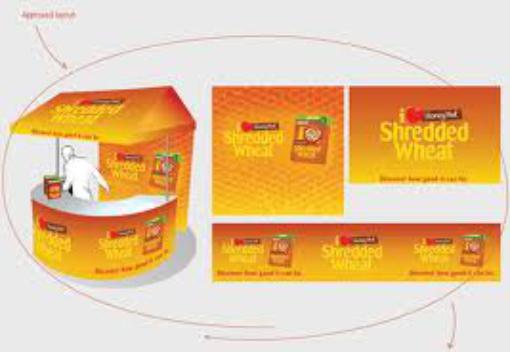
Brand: Honey Nut Shredded Wheat
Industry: Food